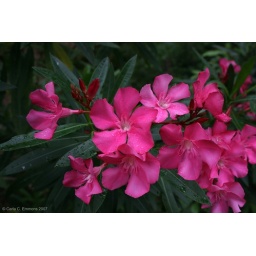
17-May-07 Pink flowers - IMG_2698.jpgThese flowers were growing all over the island as fairly large trees and shrubs.